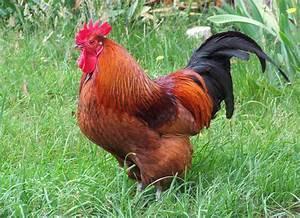
chicken